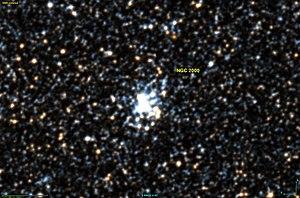
Image créée à l'aide du logiciel Aladin Sky Atlas du Centre de Données astronomiques de Strasbourg et des données de DSS (Digitized Sky Survey).
NGC 2000 est un amas ouvert situé dans la constellation de la Table. Cet amas est situé dans le Grand Nuage de Magellan. Il a été découvert par l'astronome britannique John Herschel en 1836.